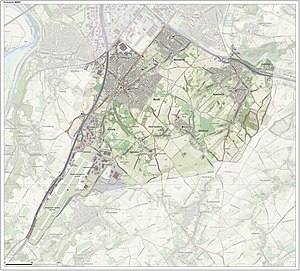
Beek
Beek er en kommune og en by, beliggende i den sydlige provins Limburg i Nederlandene. Kommunens størrelse er på 21,03 km², og indbyggertallet er på 16.268 pr. 1 januar 2014. Kommunen grænser op til Stein, Sittard-Geleen, Schinnen, Meerssen og Nuth.